Jitka Čábelická

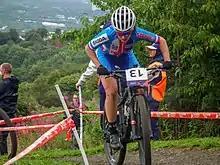
Jitka Cabelicka for Czech Republic at the 2018 European Mountain Bike Championship

In 2007, she won a silver medal at the Junior World Championships in Fort William, Scotland. She won the Czech championships for a fourth time in a row in 2022 having also won the title in 2018, 2019 and 2020 (no competition in 2021 due to the coronavirus pandemic). She was selected for the Czech team for the Cycling at the 2020 Summer Olympics – Women's cross-country race and finished 22nd.